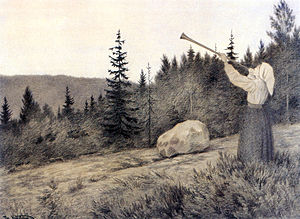
Filosofem
Filosofems omslag er beskåret fra Theodor Kittelsens tegning, Op under Fjeldet toner en Lur (1900).
Filosofem er det fjerde studiealbum fra det norske black metal-band Burzum. Albummet fortsætter traditionen fra Hvis lyset tar oss med anvendelse af Theodor Kittelsens illustrationer - omslaget er således en beskåret udgave af Kittelsens Op under Fjeldet toner en Lur fra 1900, kun tilsat Burzums daværende logo samt albummets titel.